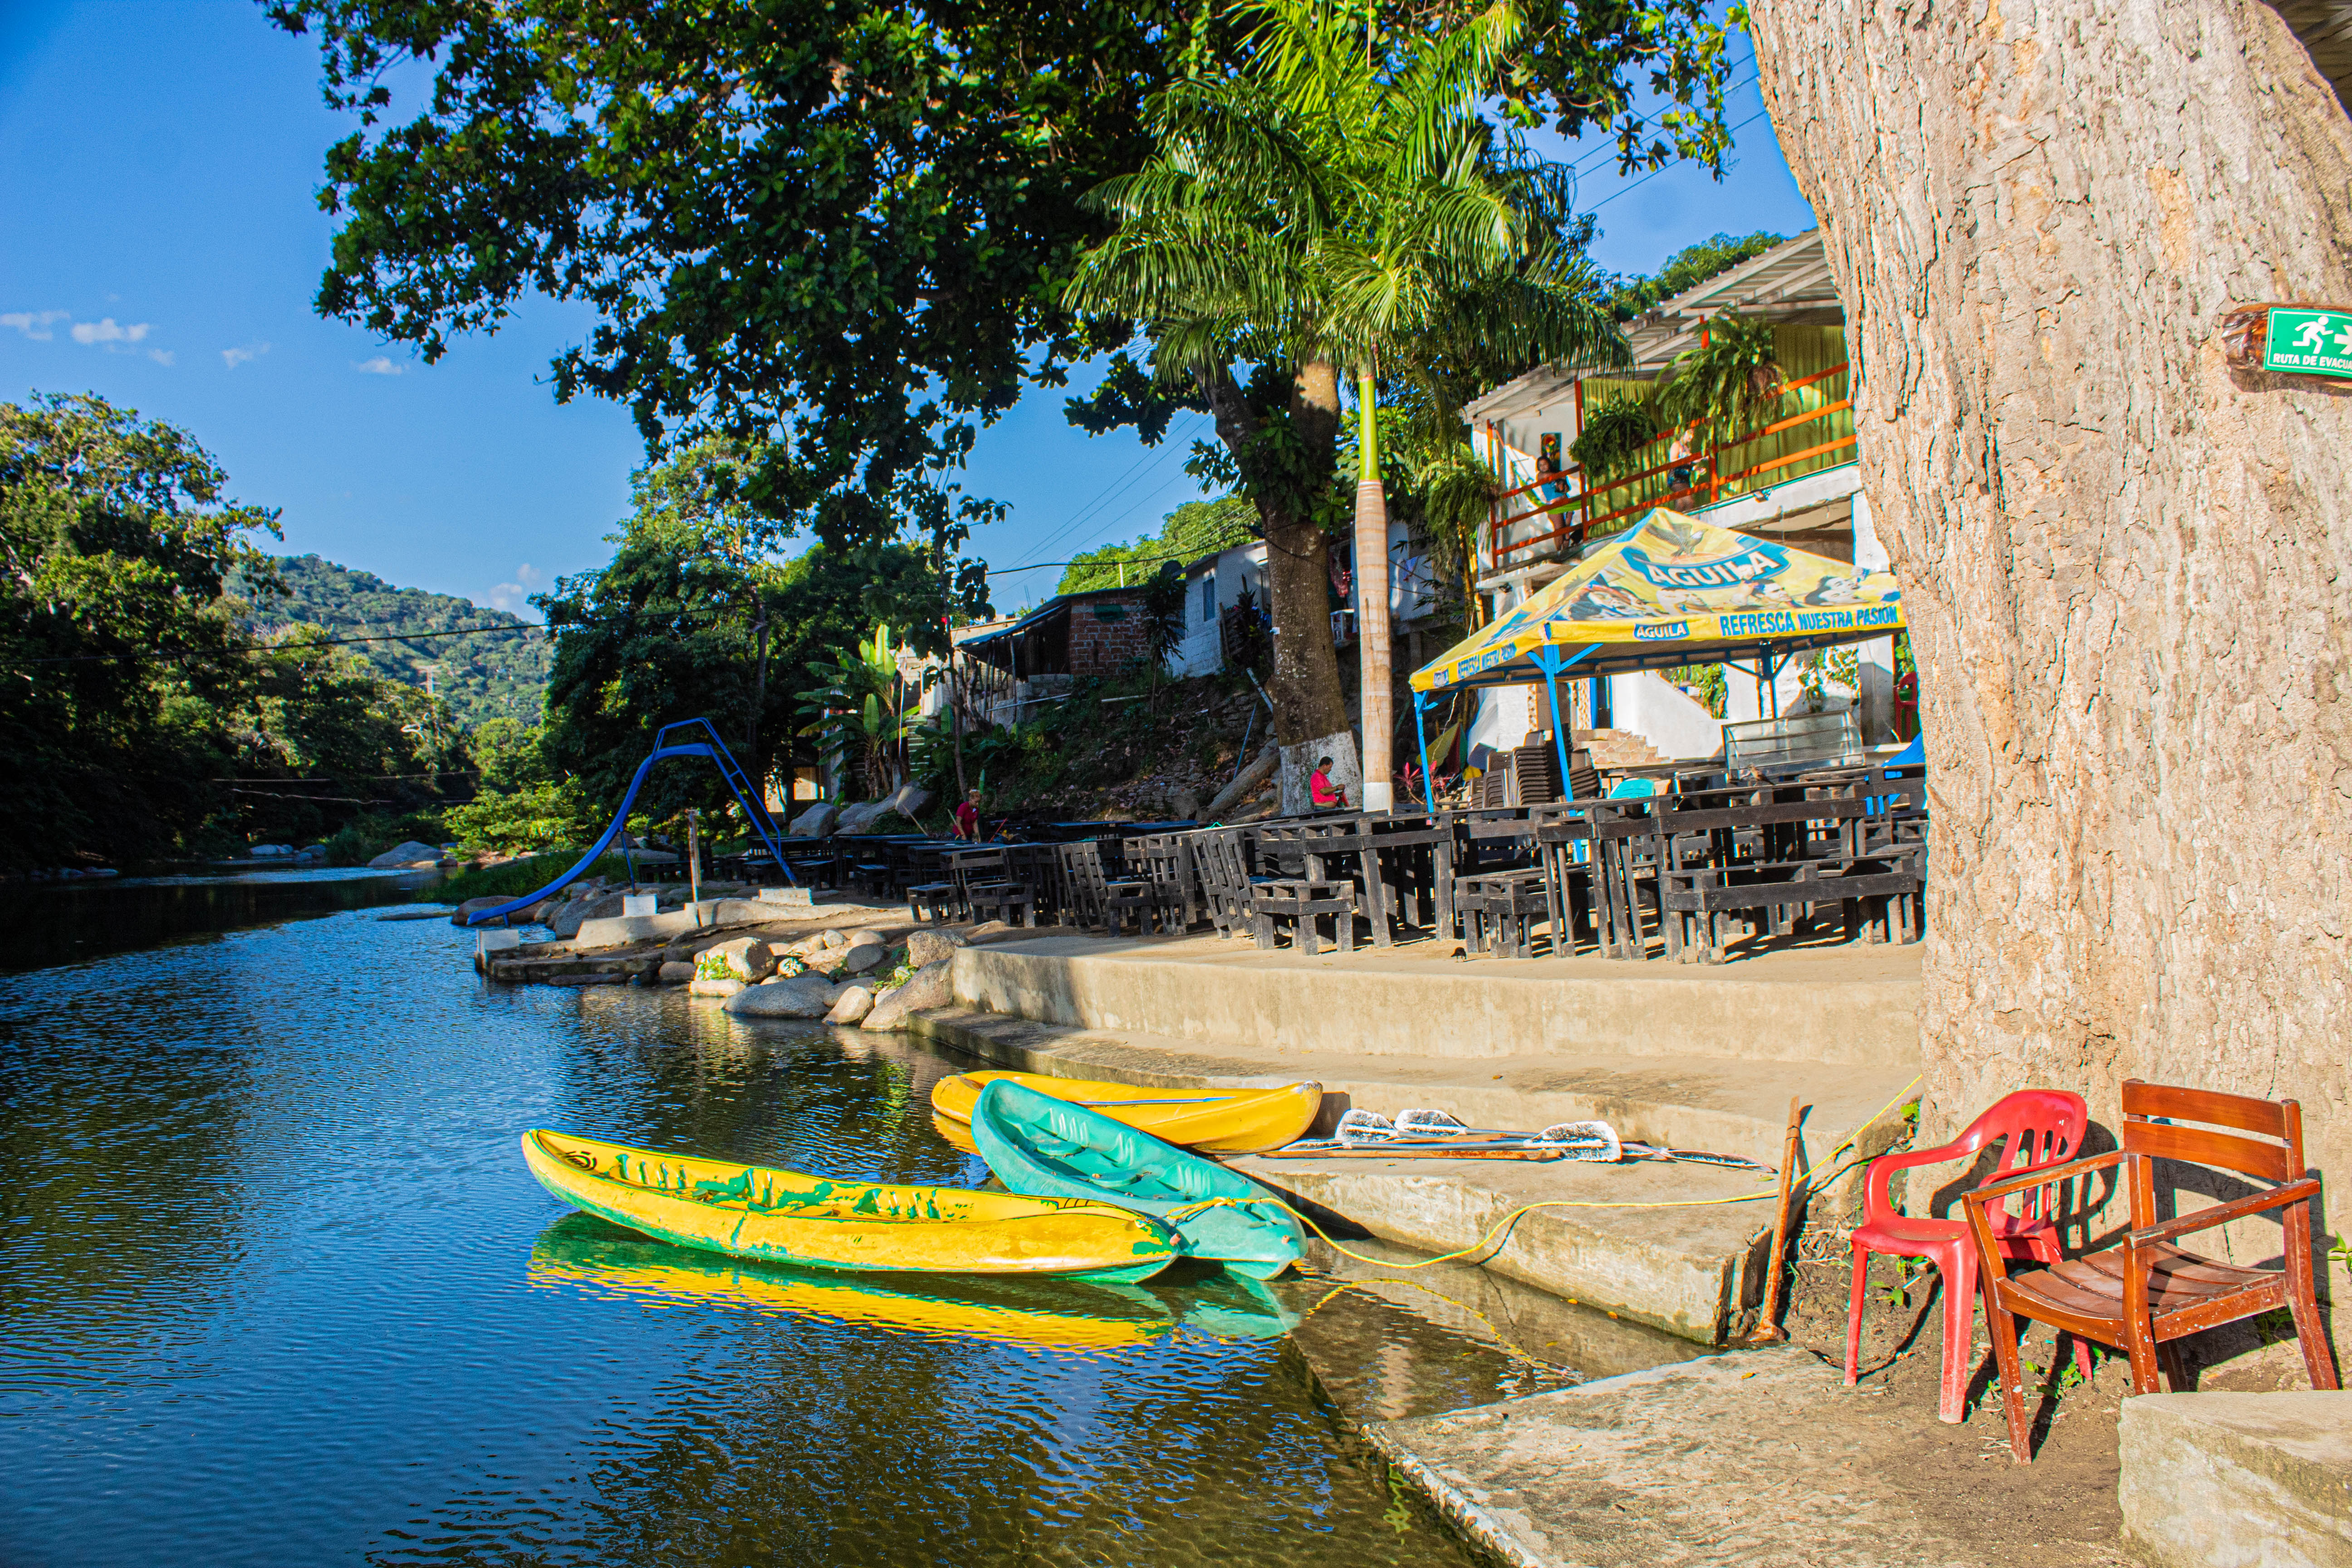
santamarta, paseo, rio, la revuelta, nature, waterway, tree, sky, river, tourism, leisure, boat, vacation, water transportation, landscape, canal, house, summer, real estate, vehicle, watercourse, home, lake, plant, village, bank, building, watercraft, boating, bay, travel, channel, tourist attraction, city